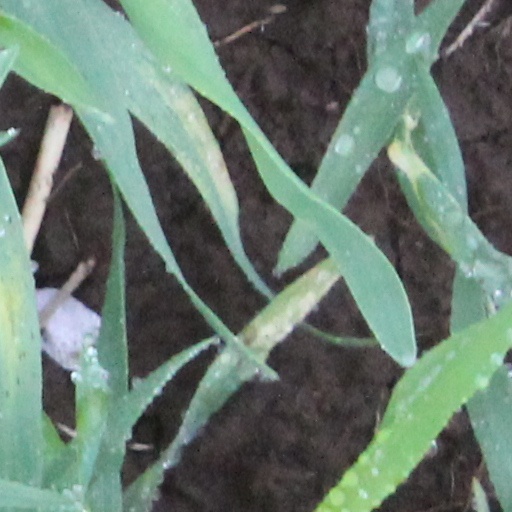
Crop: wheat